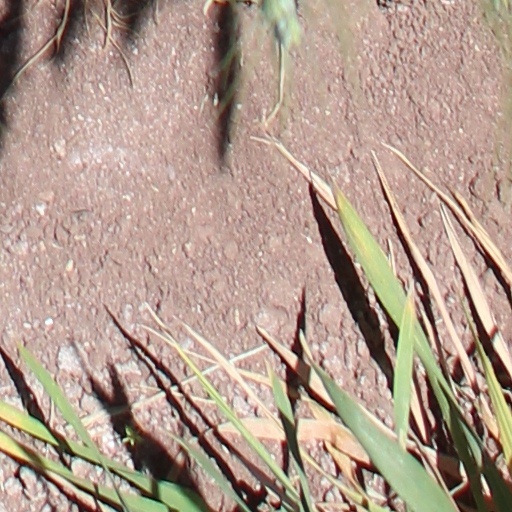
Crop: wheat